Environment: real
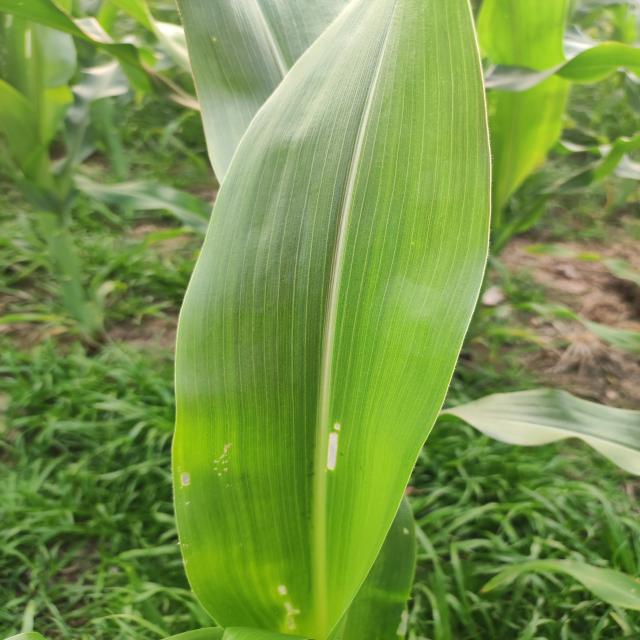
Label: fall_armyworm